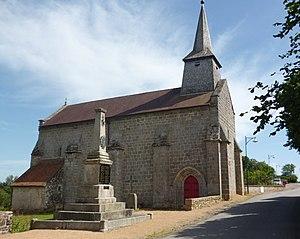
Église Saint-Jean-Baptiste du village de Blaudeix dans le département de la Creuse. British
L'église Saint-Jean-Baptiste est une église située à Blaudeix, dans le département de la Creuse en France. Construite au XIIIᵉ siècle, elle est inscrite au titre des monuments historiques en 1934.
Blaudeix est une commune française située dans le département de la Creuse, en région Nouvelle-Aquitaine.
Cet article recense les monuments historiques de la Creuse, en France.